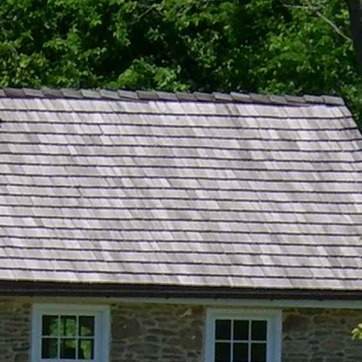
Material: other